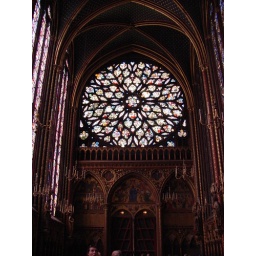
The largest stained glass rose window in all of France.